European spruce bark beetle

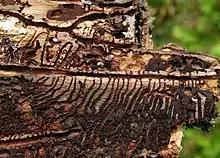
Gallery in wood

The European spruce bark beetle has a significant impact on both the ecological and economic environment of Norway spruce forests. Together with storm events, bark beetle outbreaks are thought by some to be one of the most important natural disturbances in this region. Some scientists consider this beetle to be a keystone species, in part because it has an unusually high number of relationships with other organisms in the community and because it changes its environment so drastically.